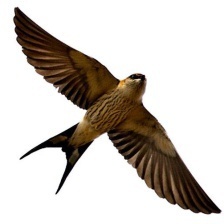
Species: STRIPPED SWALLOW
Scientific name: CECROPIS ABYSSINICA